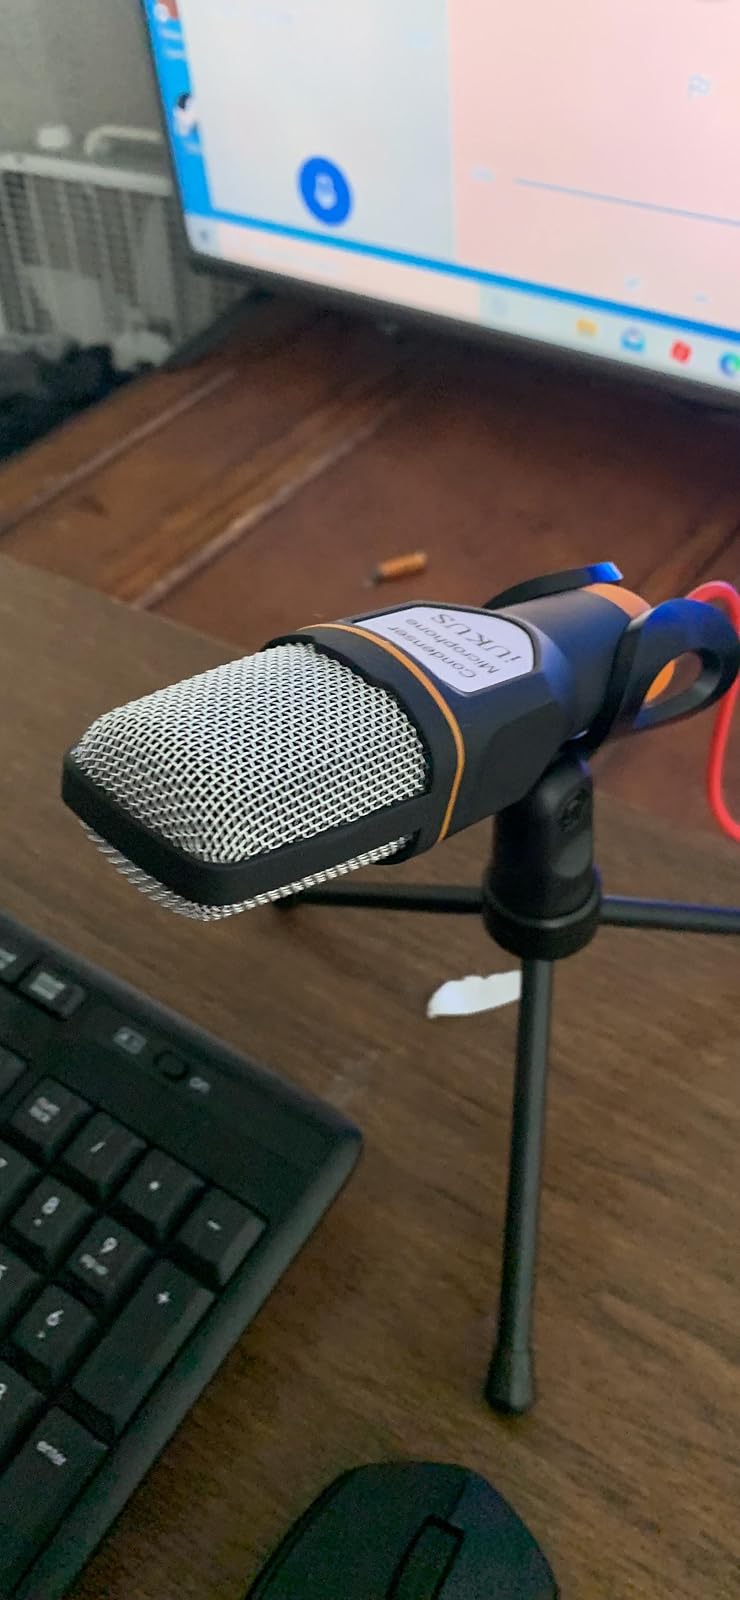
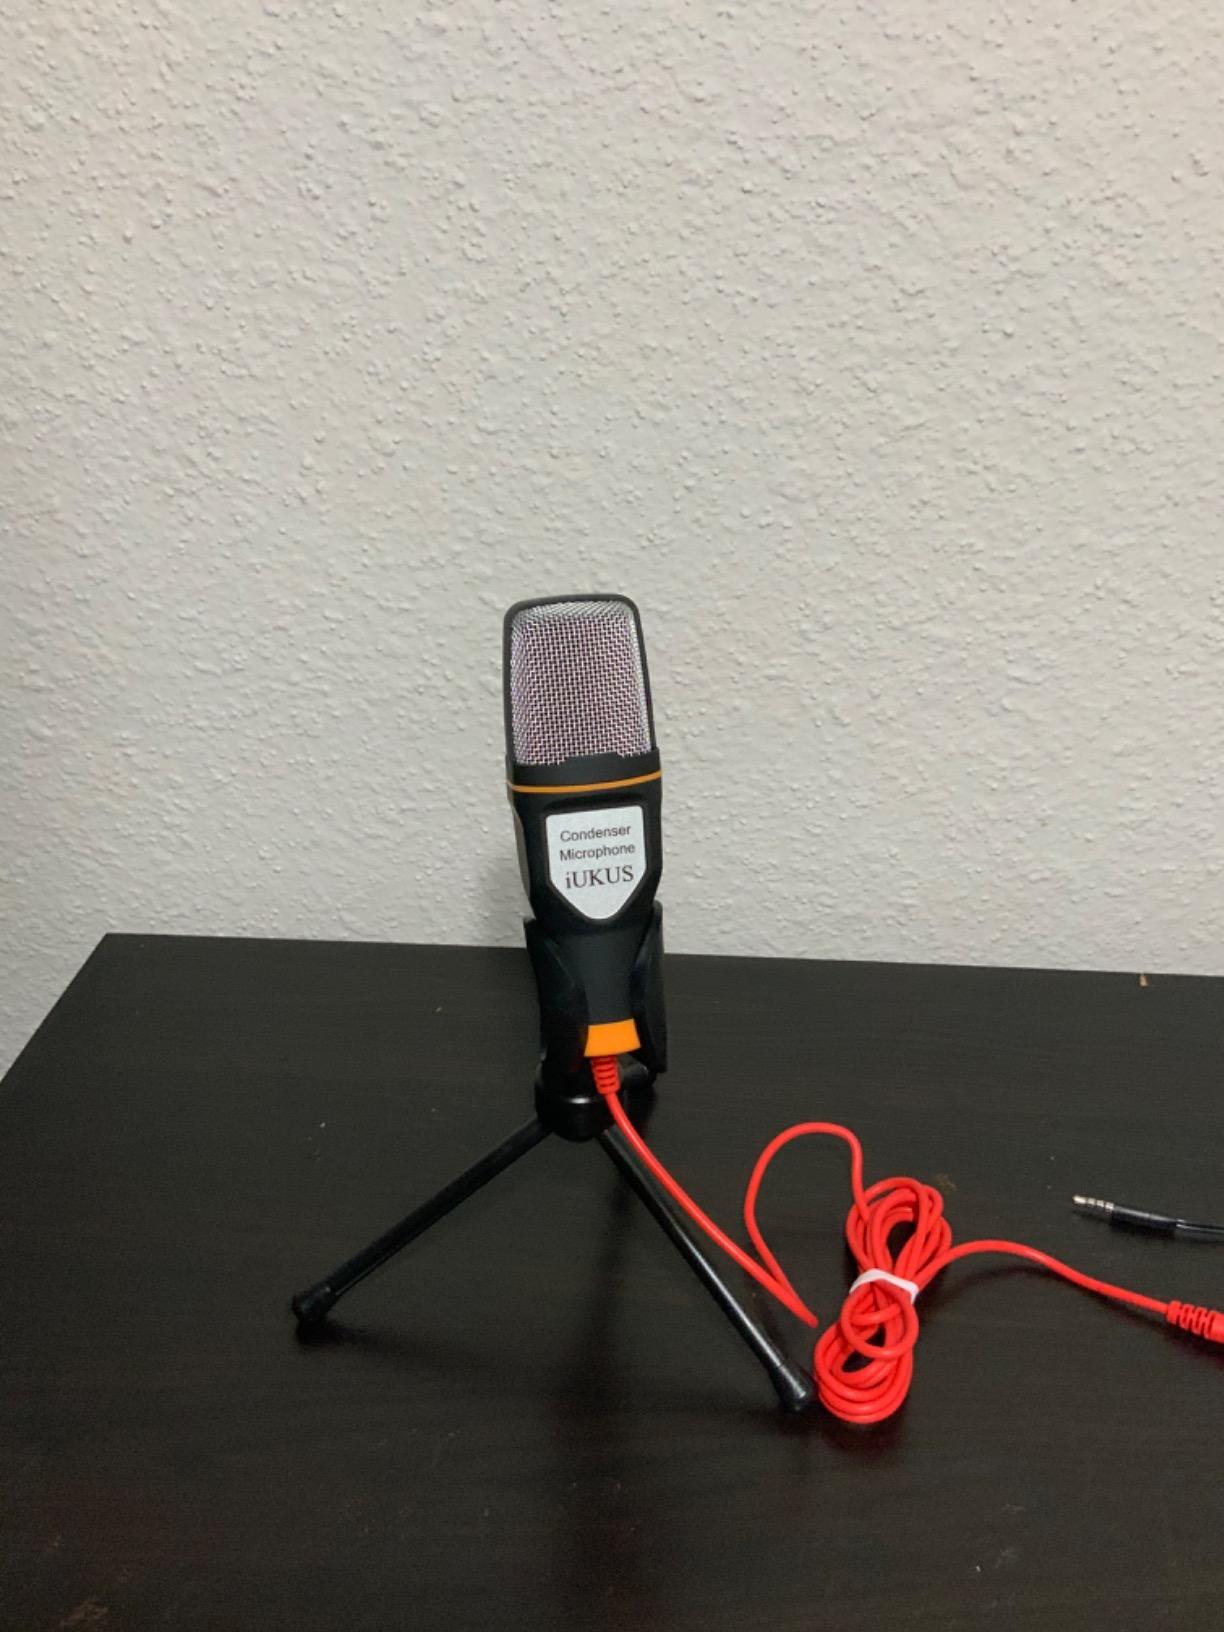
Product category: microphone
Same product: yes